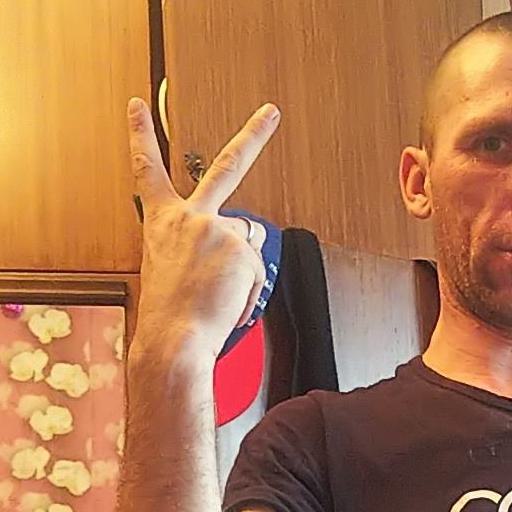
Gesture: peace_inverted